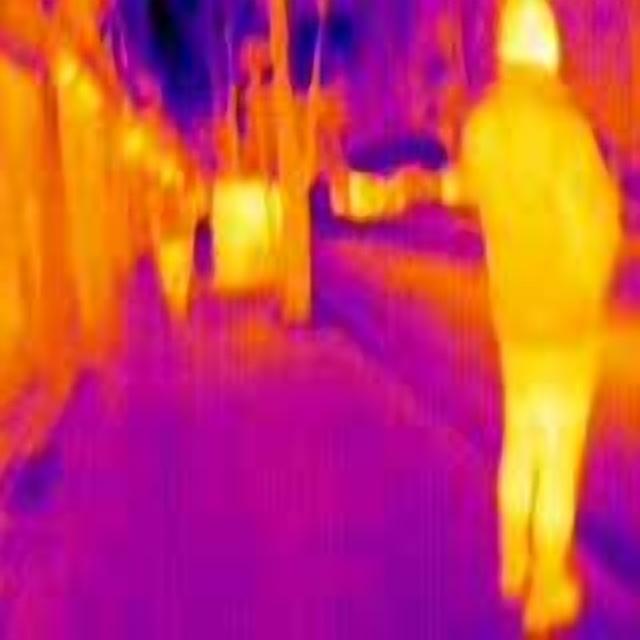
Detected objects:
label: person
label: person